Ernestine Eckstein

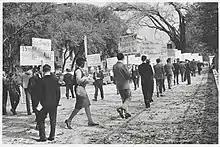
This picture is striking because Ernestine Eckstein appears to be the only woman in this long picket line. Eckstein in a demonstration at the White House in October, 1965.

The fact that Eckstein chose to join BWOA reflects her radical political beliefs. The organization had a truly progressive model of collective responsibility and political philosophy. “The organization was structured so that leadership, work, and community involvement were shared among members willing to participate, and “a system of, three coordinators for a three-month tenure” was utilized. This created an emphasis on fostering Black women as leaders while simultaneously avoiding a hierarchy among Black female activists. This was a rare structure in comparison to sister organizations.